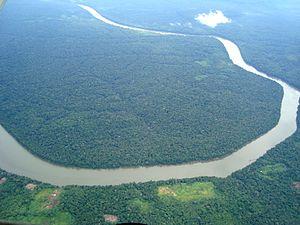
L'environnement au Brésil est l'environnement du pays Brésil. La question de l'environnement du Brésil est hors-norme à plus d'un titre : première zone de biodiversité au monde, la forêt brésilienne joue un rôle important dans le cycle du carbone mondial. La ressource en eau du territoire est exceptionnelle ; elle participe à une production agricole largement excédentaire et exportatrice, mais aussi à la production d'énergie.